Petr Jiráček

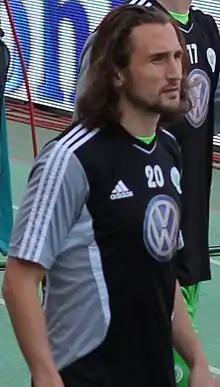
Jiráček with Wolfsburg in 2012.

Petr Jiráček (born 2 March 1986) is a Czech footballer. A midfielder, he operates either as a box-to-box or more in an attacking role.